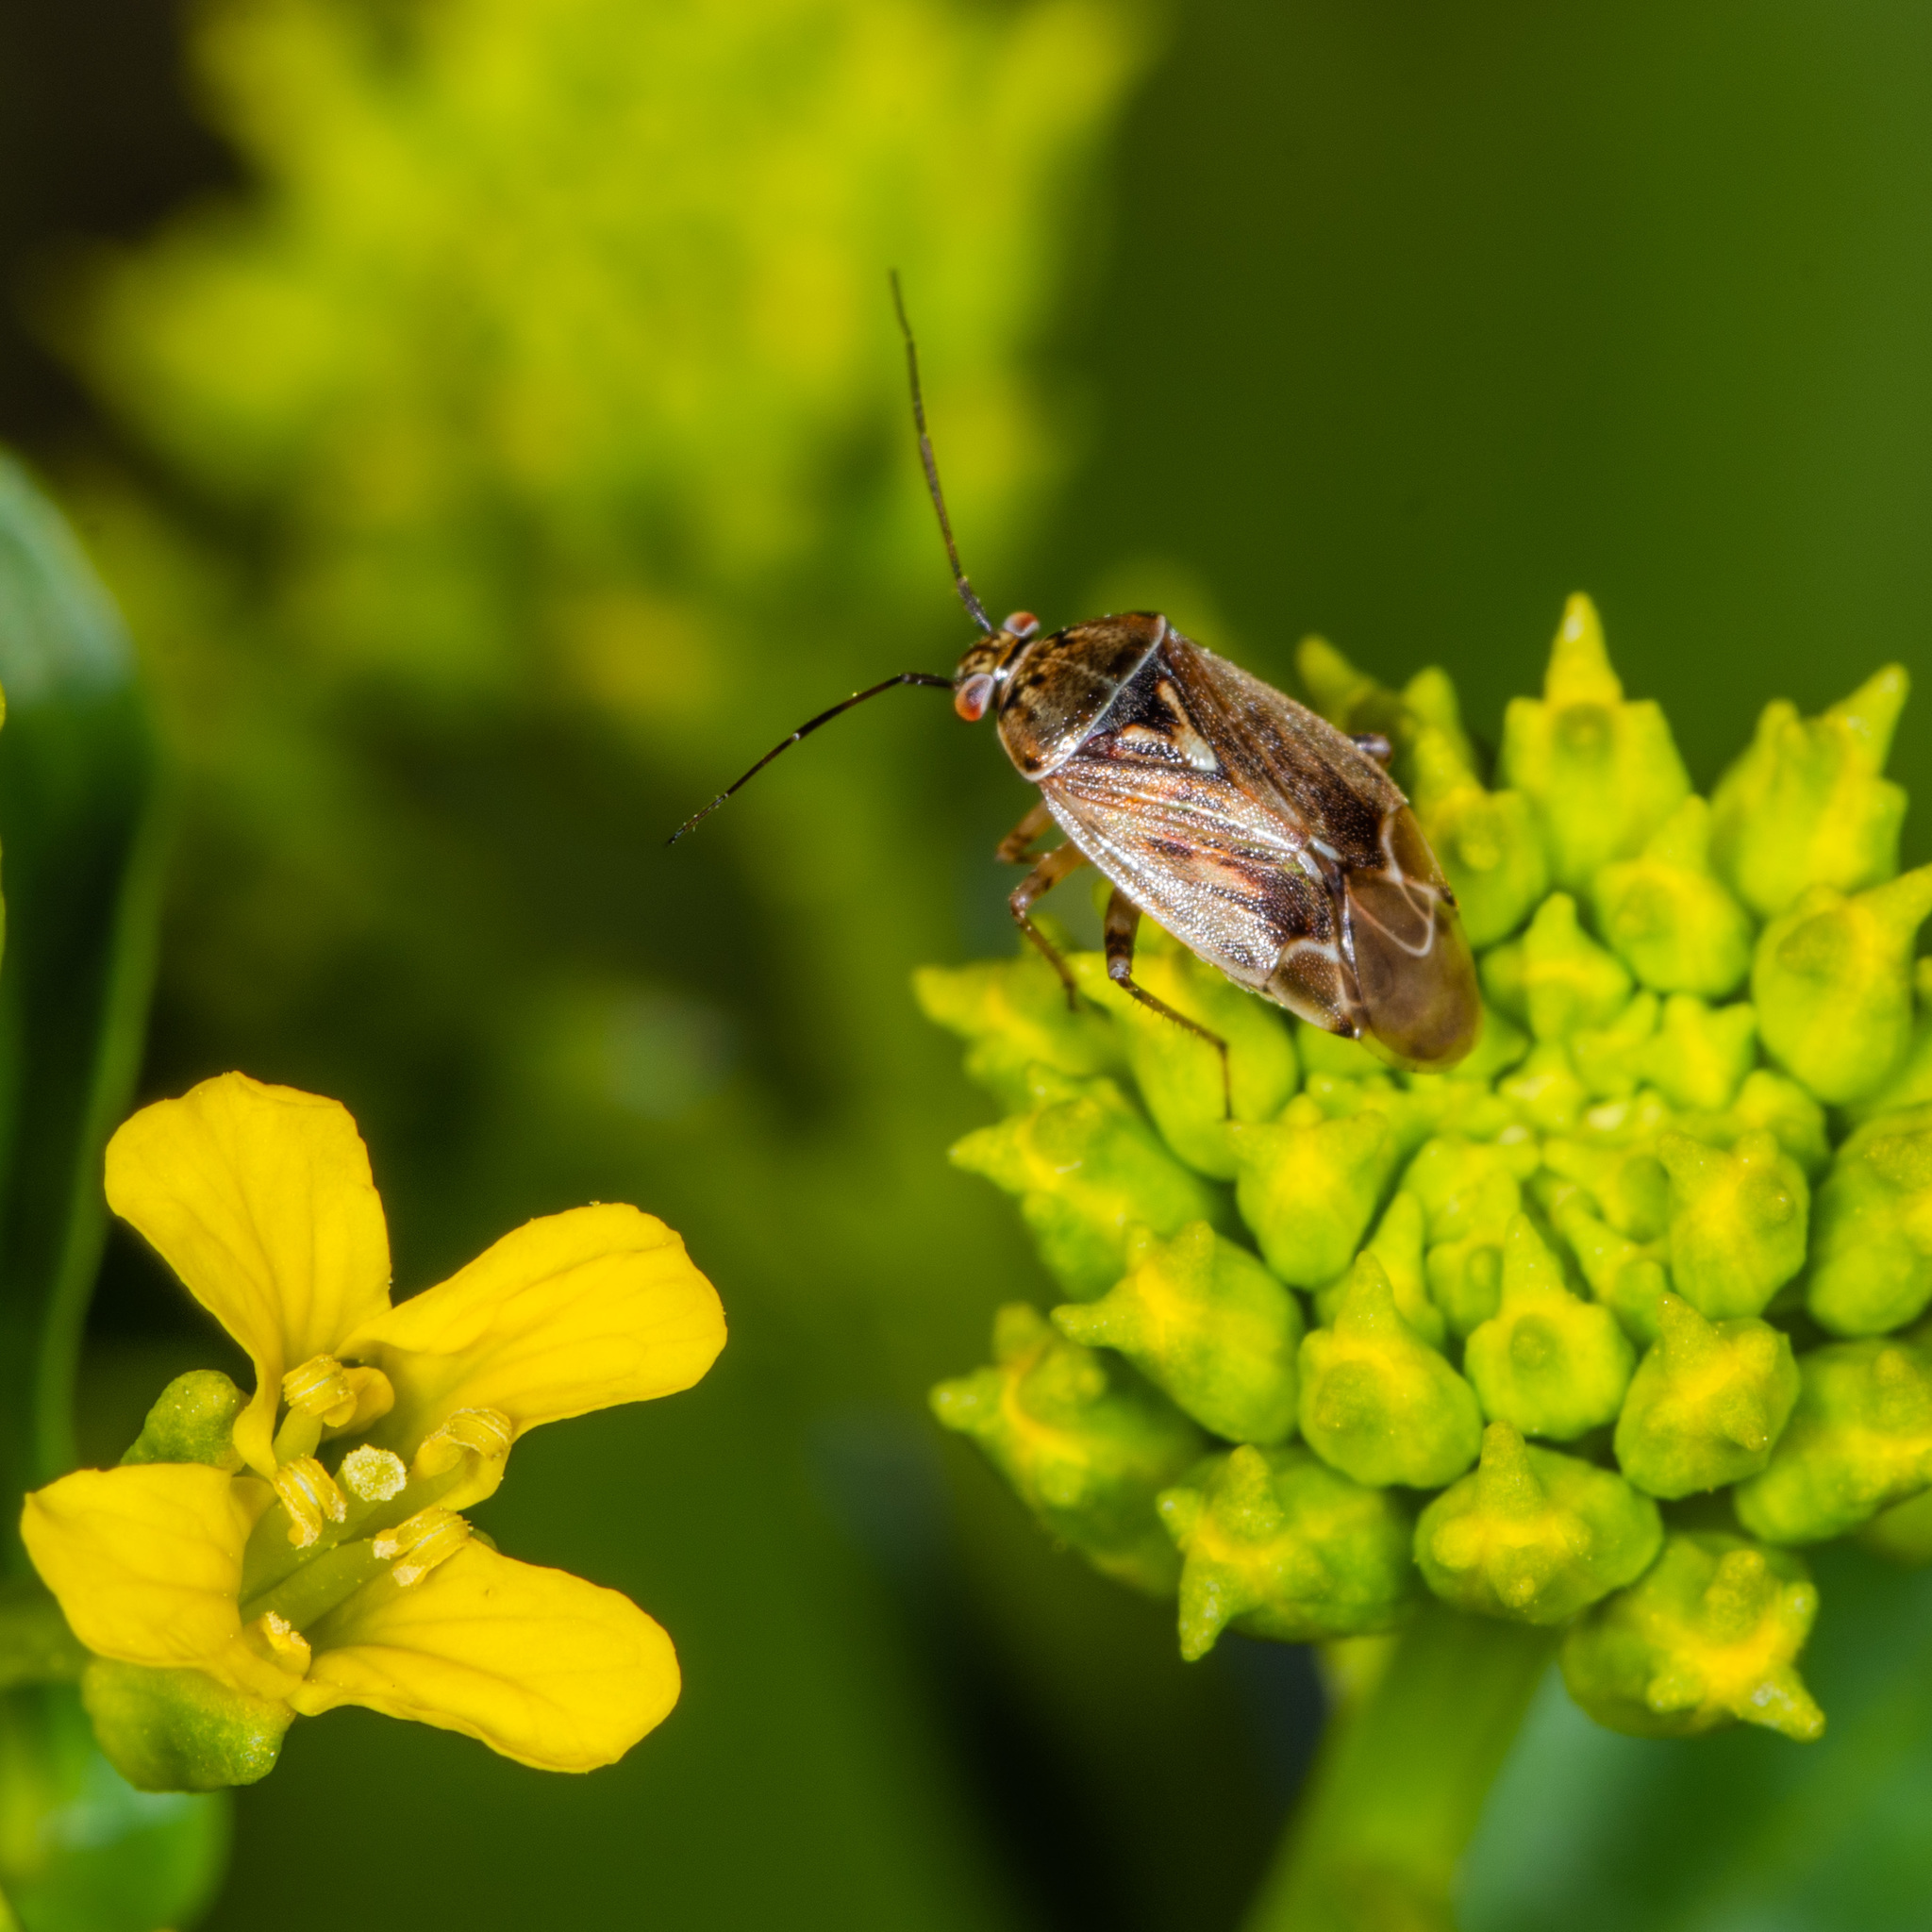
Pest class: lygus_bug